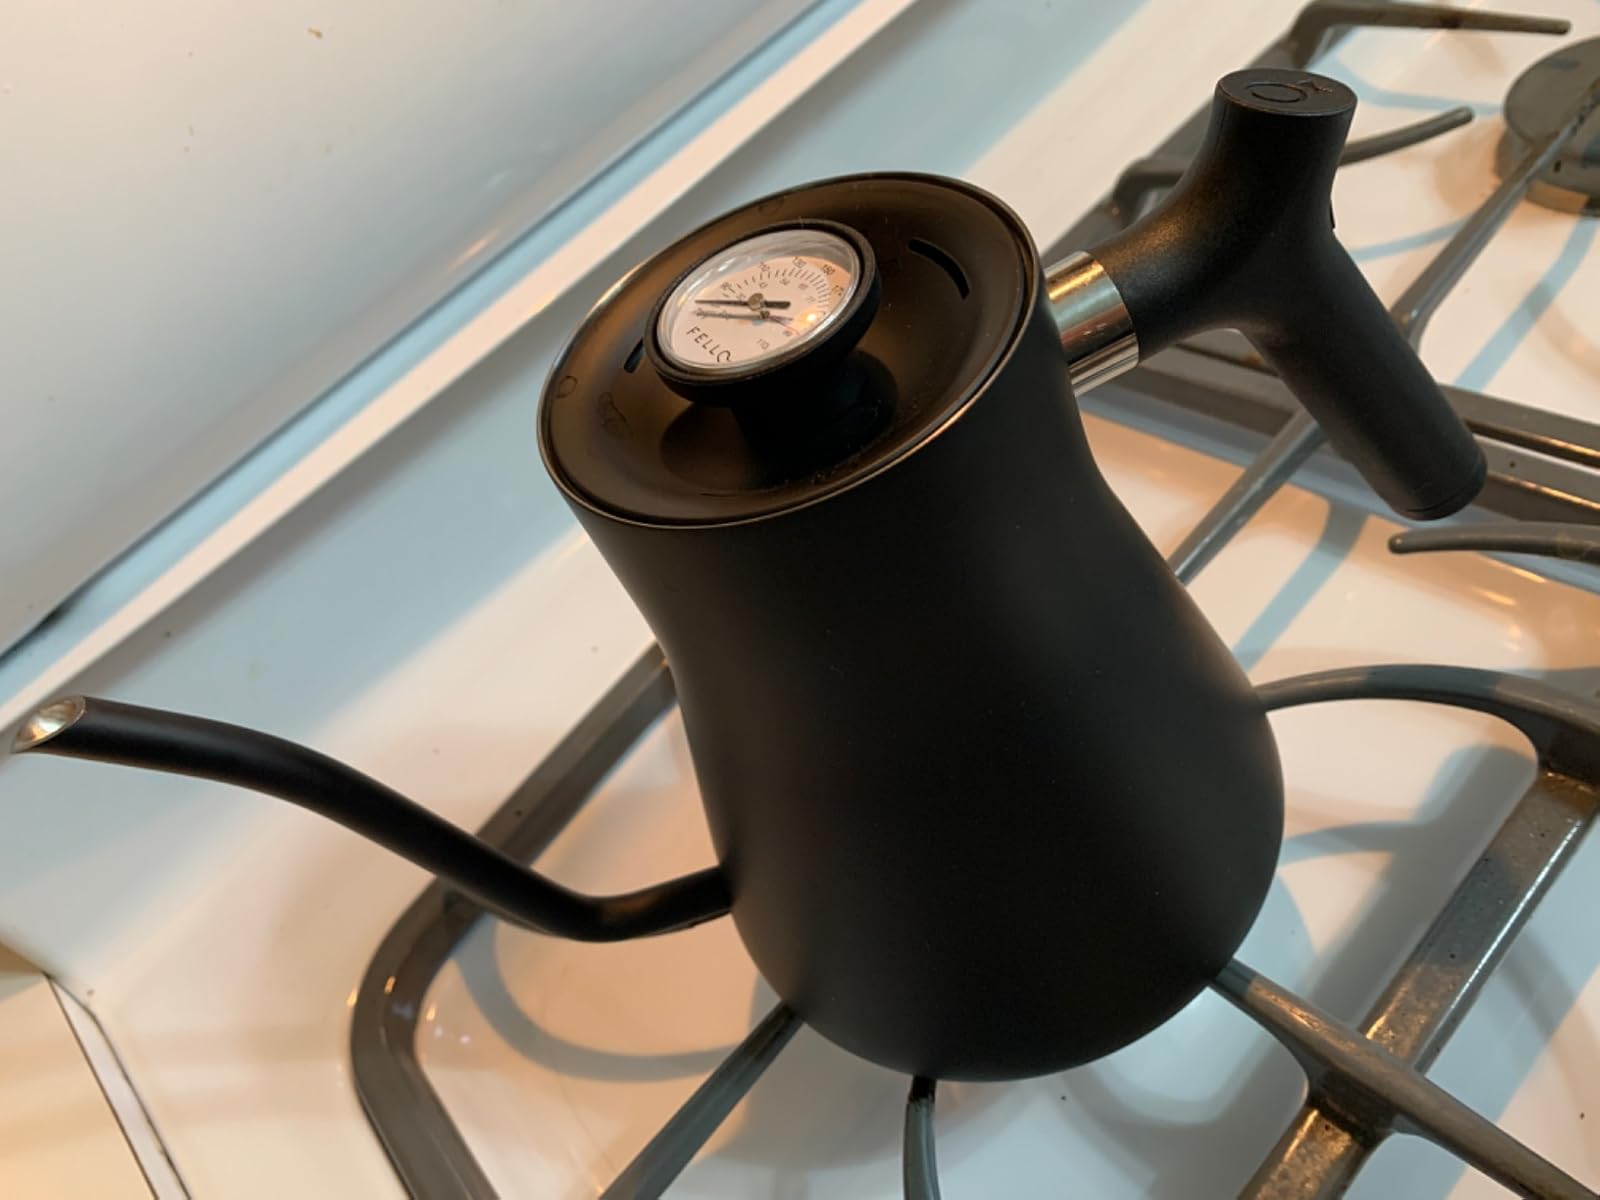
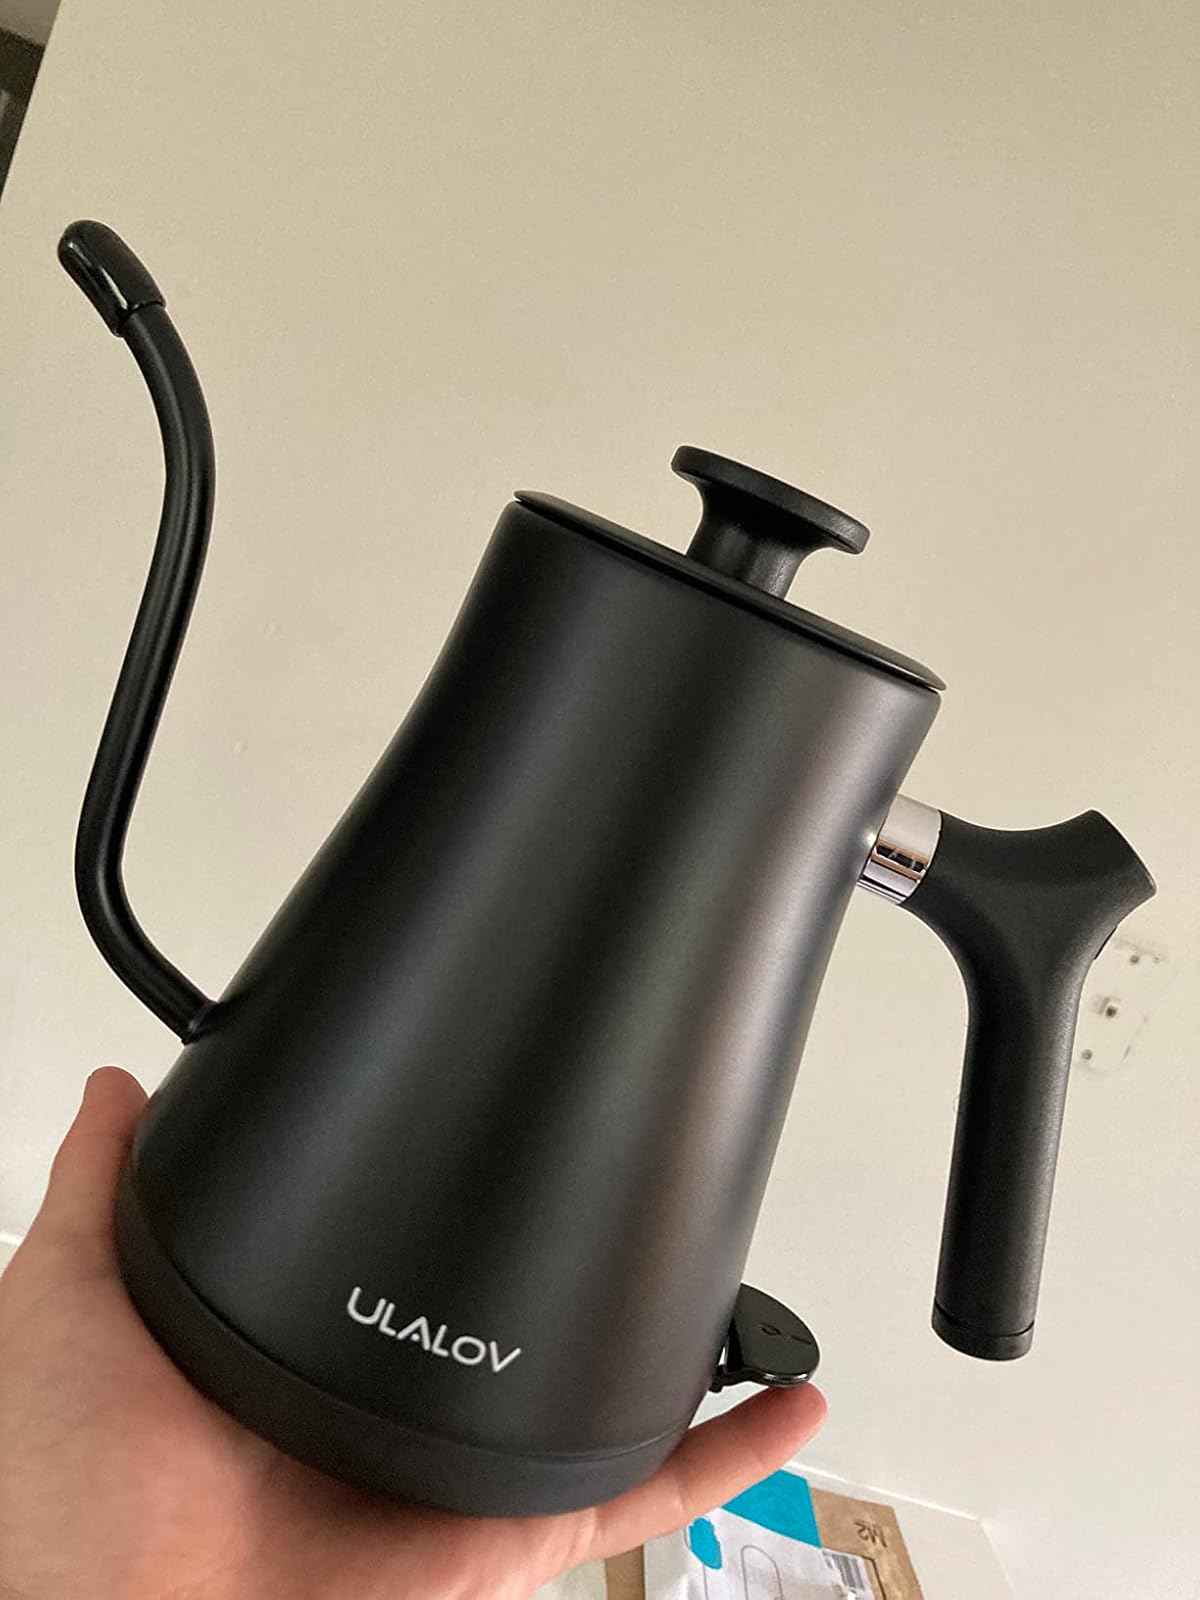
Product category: items_kettle
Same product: no